Anjou Bible

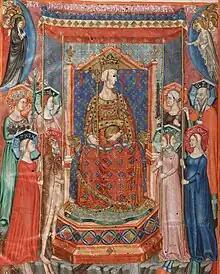
Left panel (detail) of the opening diptych of the Anjou Bible, depicting Robert I of Anjou (illuminated by )

The Anjou Bible, or Bible Angevine, is an illustrated manuscript created in the court of King Robert I of Naples and Sicily (also known as Robert I of Anjou). In older literature, it is also referred to as the Malines Bible, indicating its former location at the Grand Seminary in Mechelen.